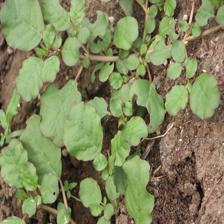
Label: BroadLeafWeed